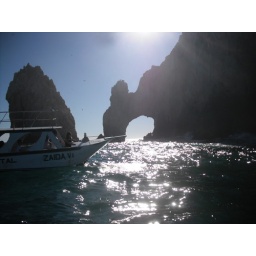
The rocks at Land's End during a glass bottom boat tour on our first full day in Cabo (12/31/09)